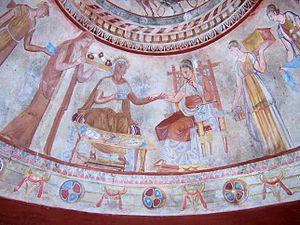
Le royaume des Odryses est issu de l'union de plusieurs tribus thraces entre le Vᵉ et le IIIᵉ siècle av. J.-C. Il s'étendait sur le sud et l'est de l'actuelle Bulgarie, jusque sur les côtes de l'actuelle Roumanie, sur le nord-est de la Grèce et la partie européenne de l'actuelle Turquie. Le roi Seuthès III en établit la capitale à Seuthopolis